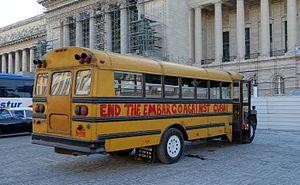
Un autobus à La Havane.
L'embargo des États-Unis contre Cuba décrit à Cuba par le terme espagnol el bloqueo qui signifie « le blocus » est un embargo économique, commercial et financier à l'égard de Cuba par les États-Unis mis en place le 3 février 1962 à la suite de nationalisations expropriant des compagnies américaines. Jusqu'en 2019, l'embargo est officiellement toujours en place, ce qui en fait le plus long embargo commercial de l'époque contemporaine. Cependant, depuis le début des années 2000, les exportations de produits alimentaires et de médicaments sont redevenues légales, bien qu’encore soumises à de lourdes restrictions. Les États-Unis sont ainsi redevenus les premiers fournisseurs de produits alimentaires de Cuba et assurent entre 35 et 45 % des importations de nourriture de l'île.